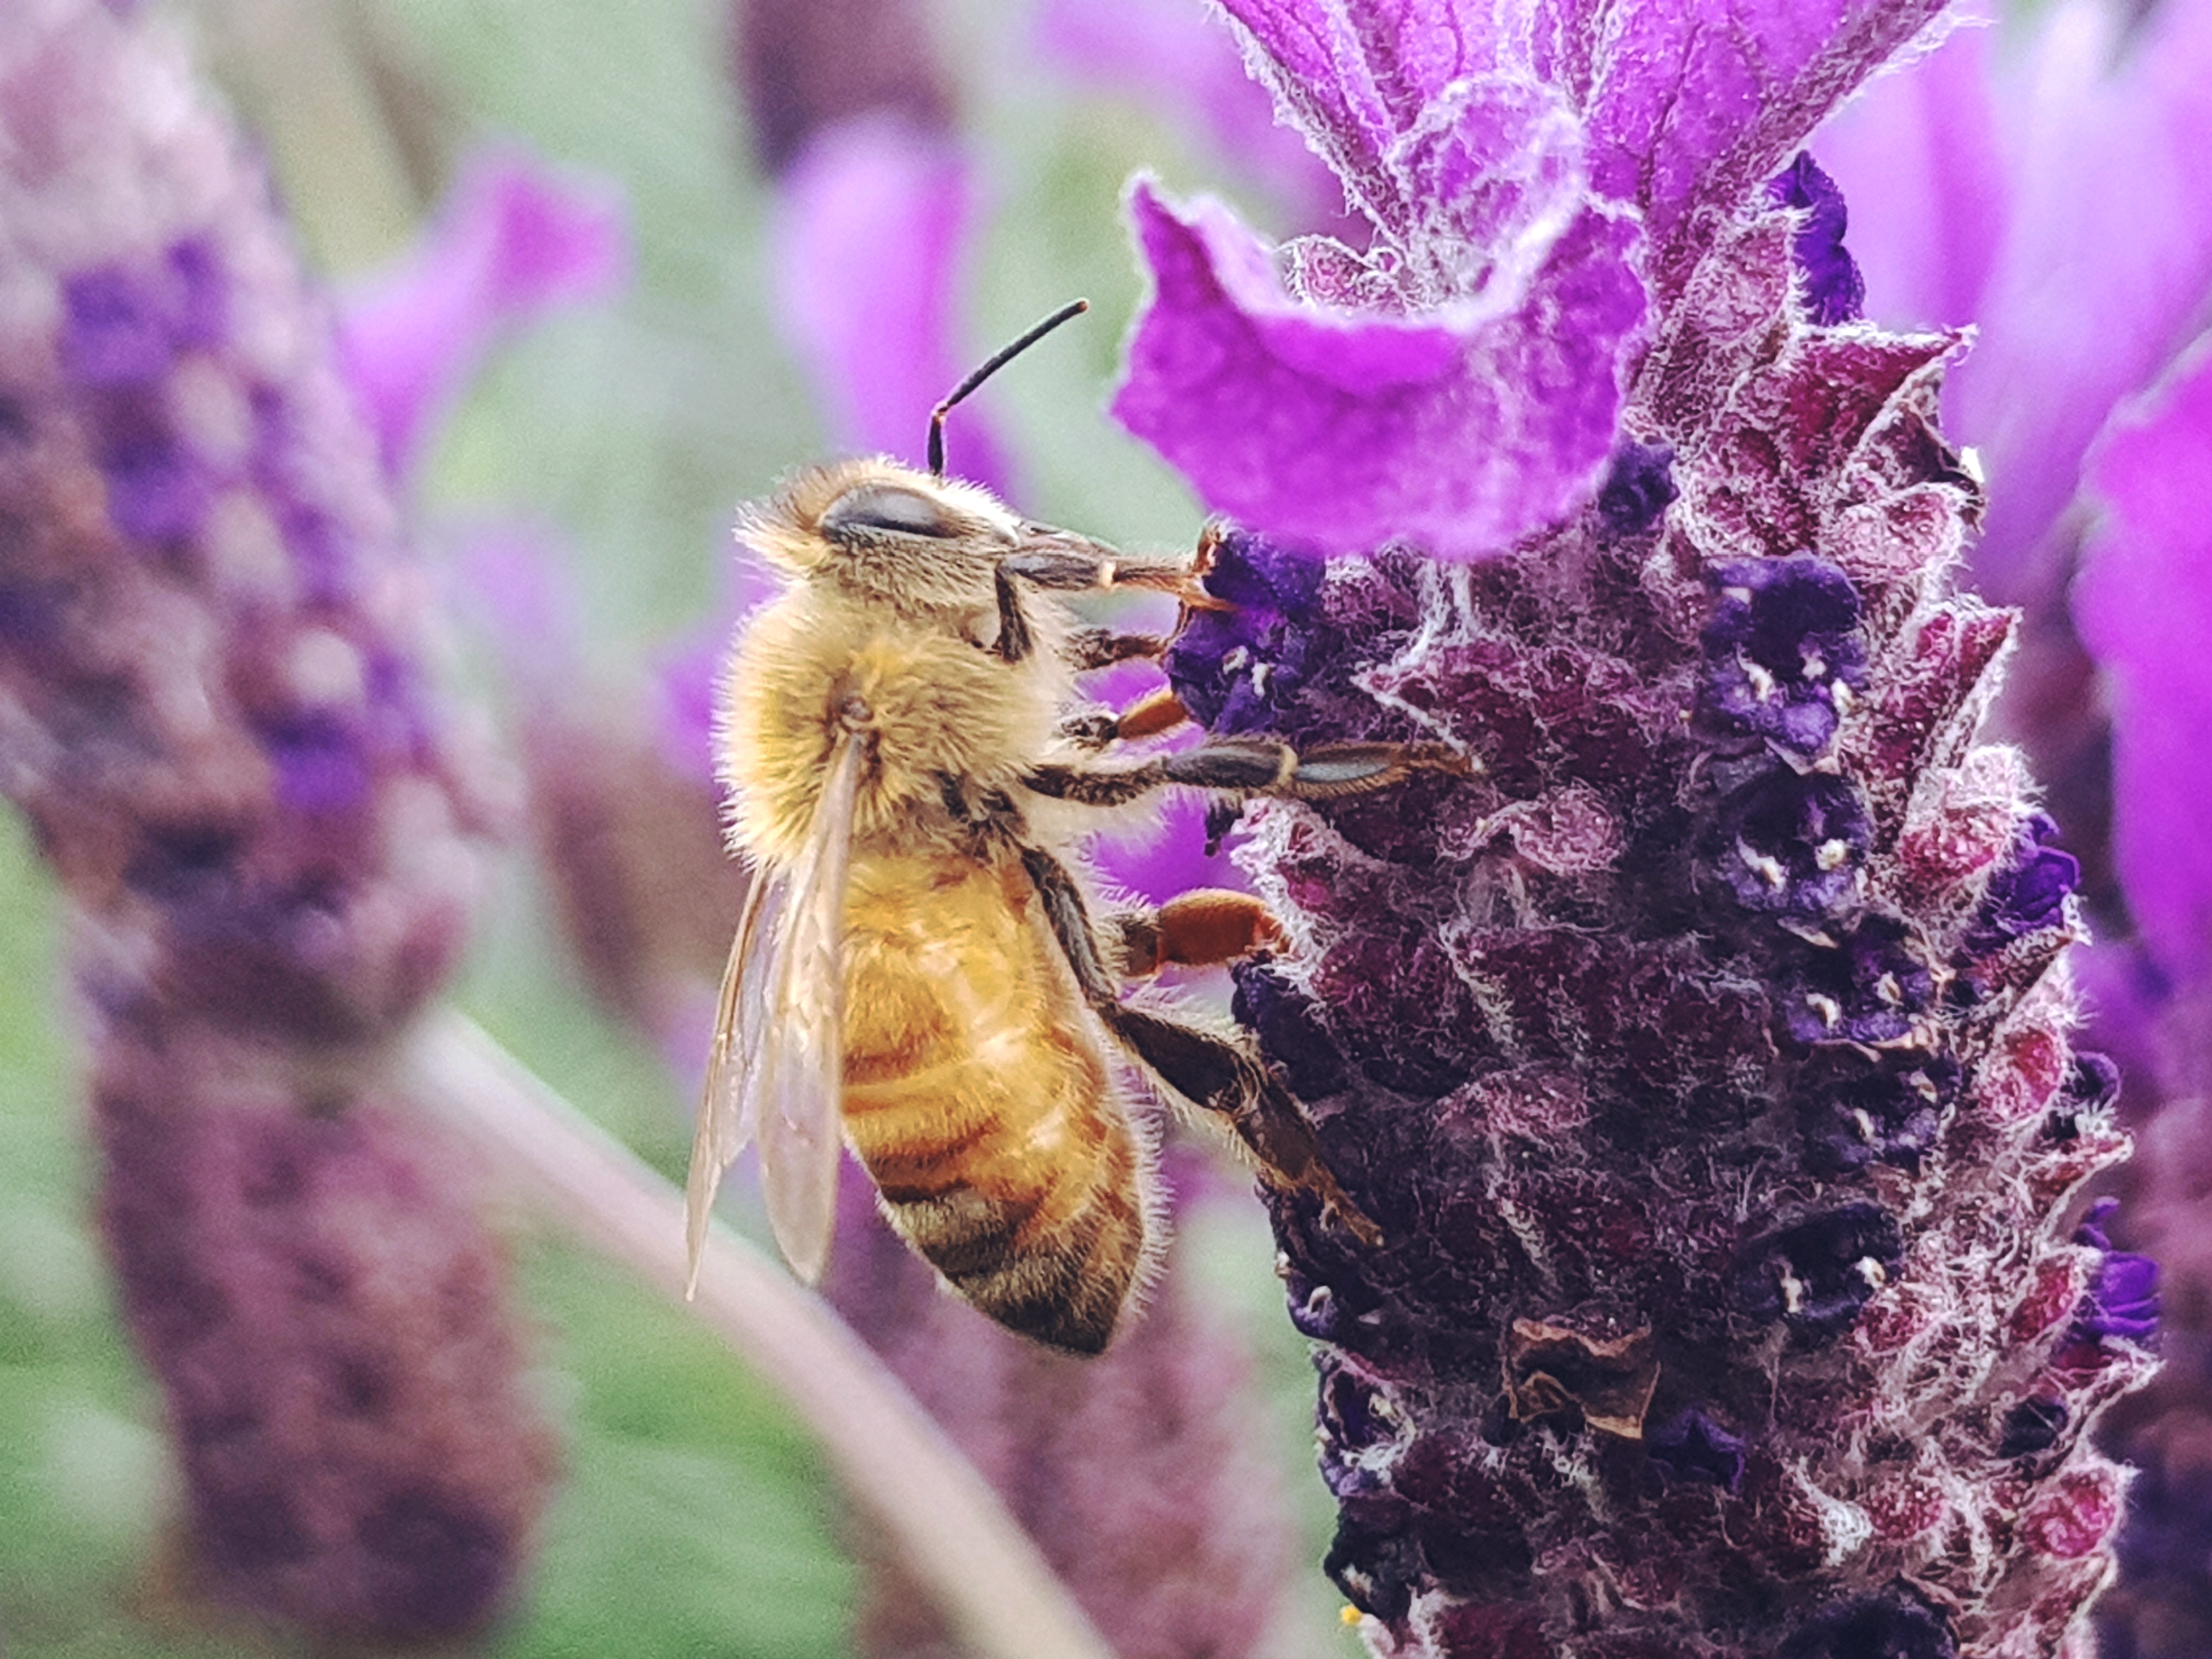
insect, honeybee, flower, bee, invertebrate, membrane winged insect, plant, pollinator, lavender, pollen, Megachilidae, bumblebee, flowering plant, organism, french lavender, macro photography, arthropod, nectar, english lavender, broomrape, net winged insects, buddleia, carpenter bee